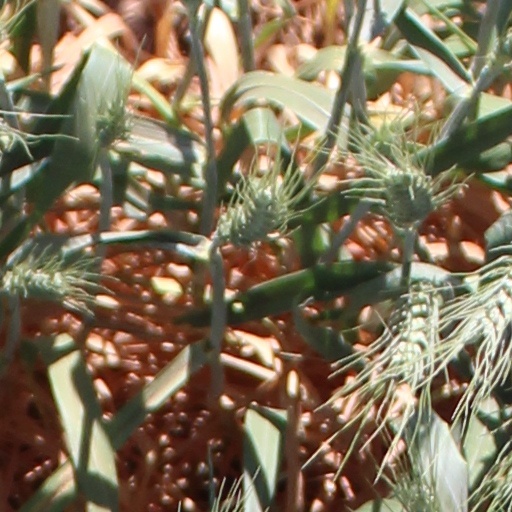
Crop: wheat